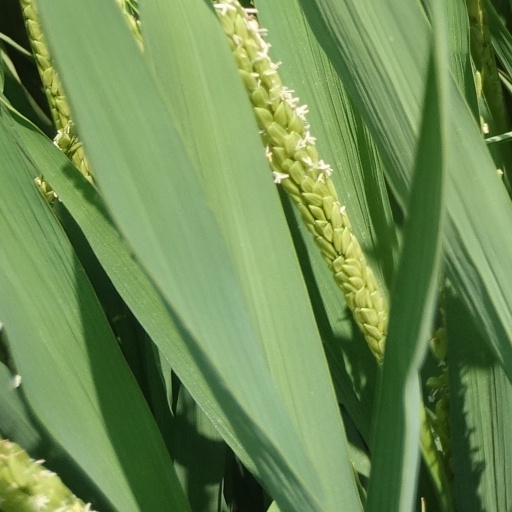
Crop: rice